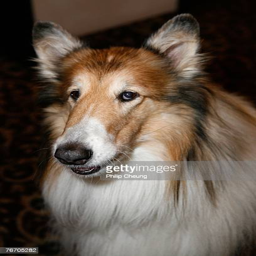
person is seen around town during festival